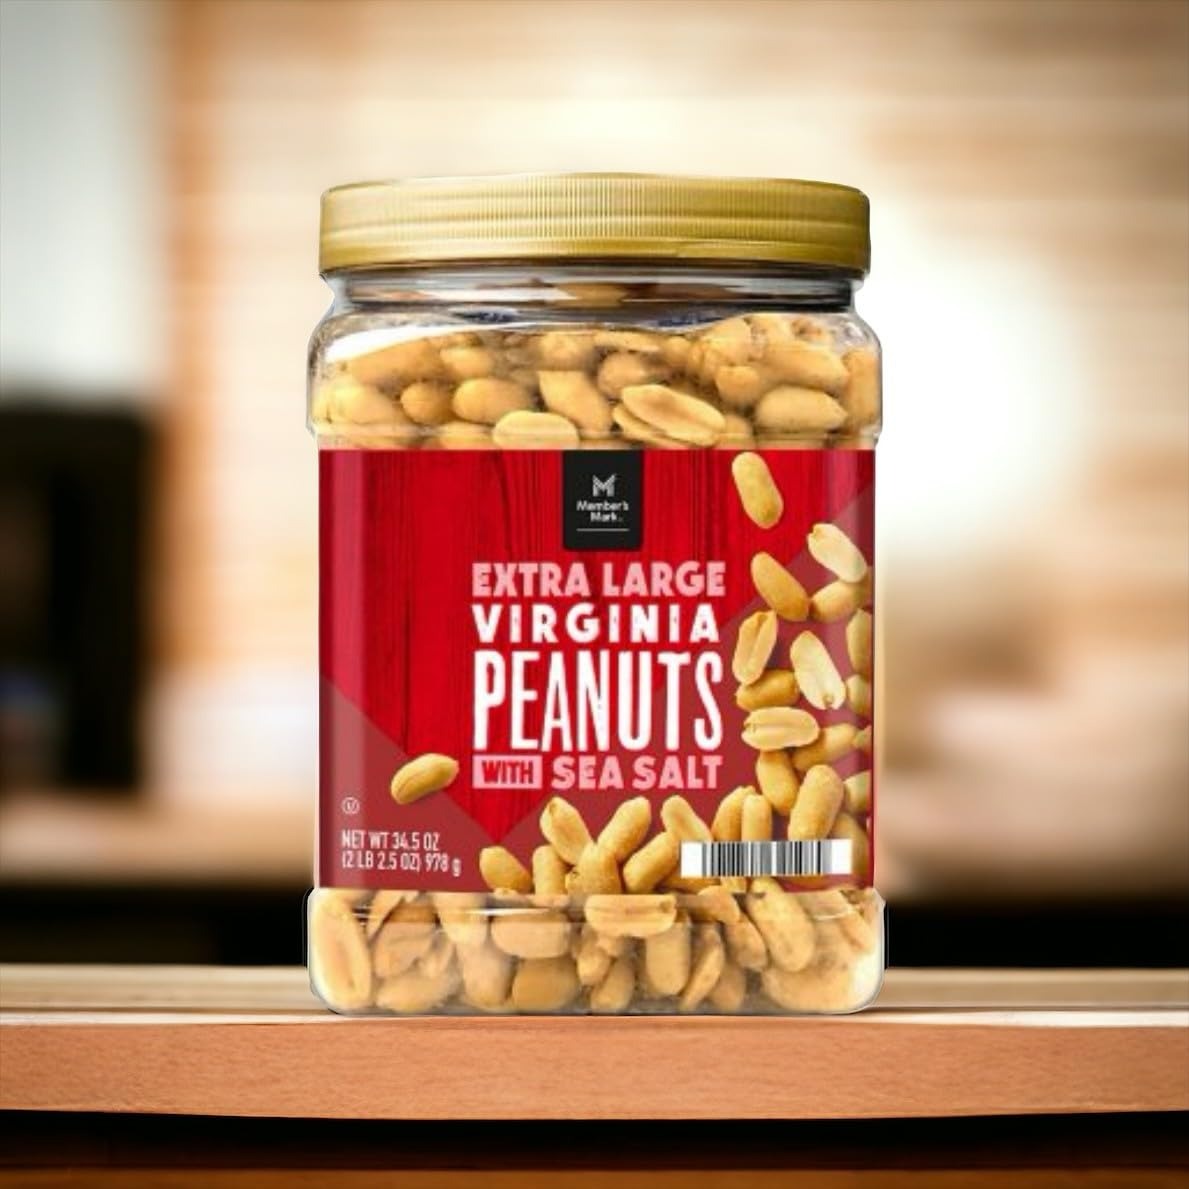
Item Name: Generic Members Mark Extra Large Virginia Peanuts (34.5 oz.)
Bullet Point: Our premium Virginia peanuts are roasted to perfection and seasoned with sea salt for a perfect crunch and taste. These extra-large nuts make a great snack for hiking, road trips, the office and any other situation when you're on the move.
Product Description: Great addition to any snack or meal with just three ingredients Wonderful extra large Virginia peanuts with sea salt in a super convenient PET jar Great source of healthy fats
Value: 34.5
Unit: Fl Oz

Price: 16.49